Sky position (RA, Dec in degrees): 334.662, -0.5348
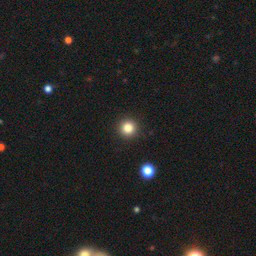
Galaxy morphology: Round Smooth Galaxies